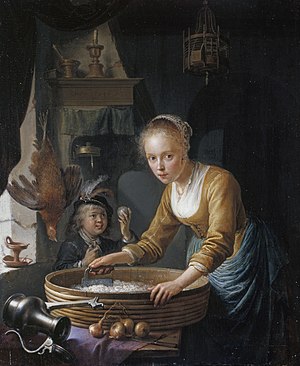
Mælkepigen / Oprindelse
Mælkepigen er et oliemaleri fra omkring 1658 til 1660 af den hollandske maler Johannes Vermeer. Maleriet er 45,5 cm højt og 41 cm bredt. Motivet er en køkkenpige, der er i færd med at hælde mælk fra en kande til et fad. Maleriet er en del af samlingen på Amsterdam Rijksmuseum, hvor det anses som en af kronjuvelerne.